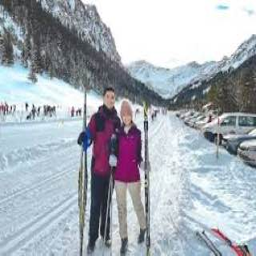
malbun ski resort lichtenstein